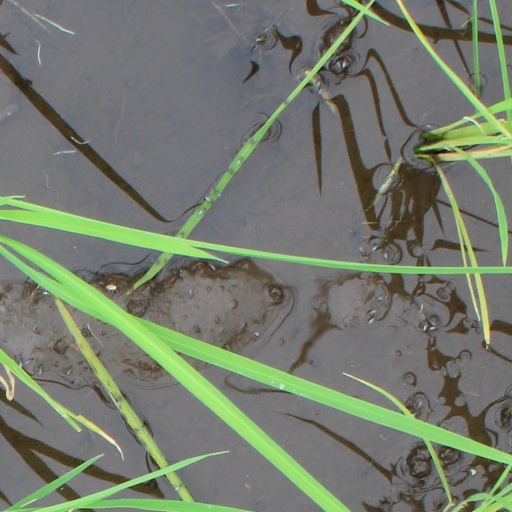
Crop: rice